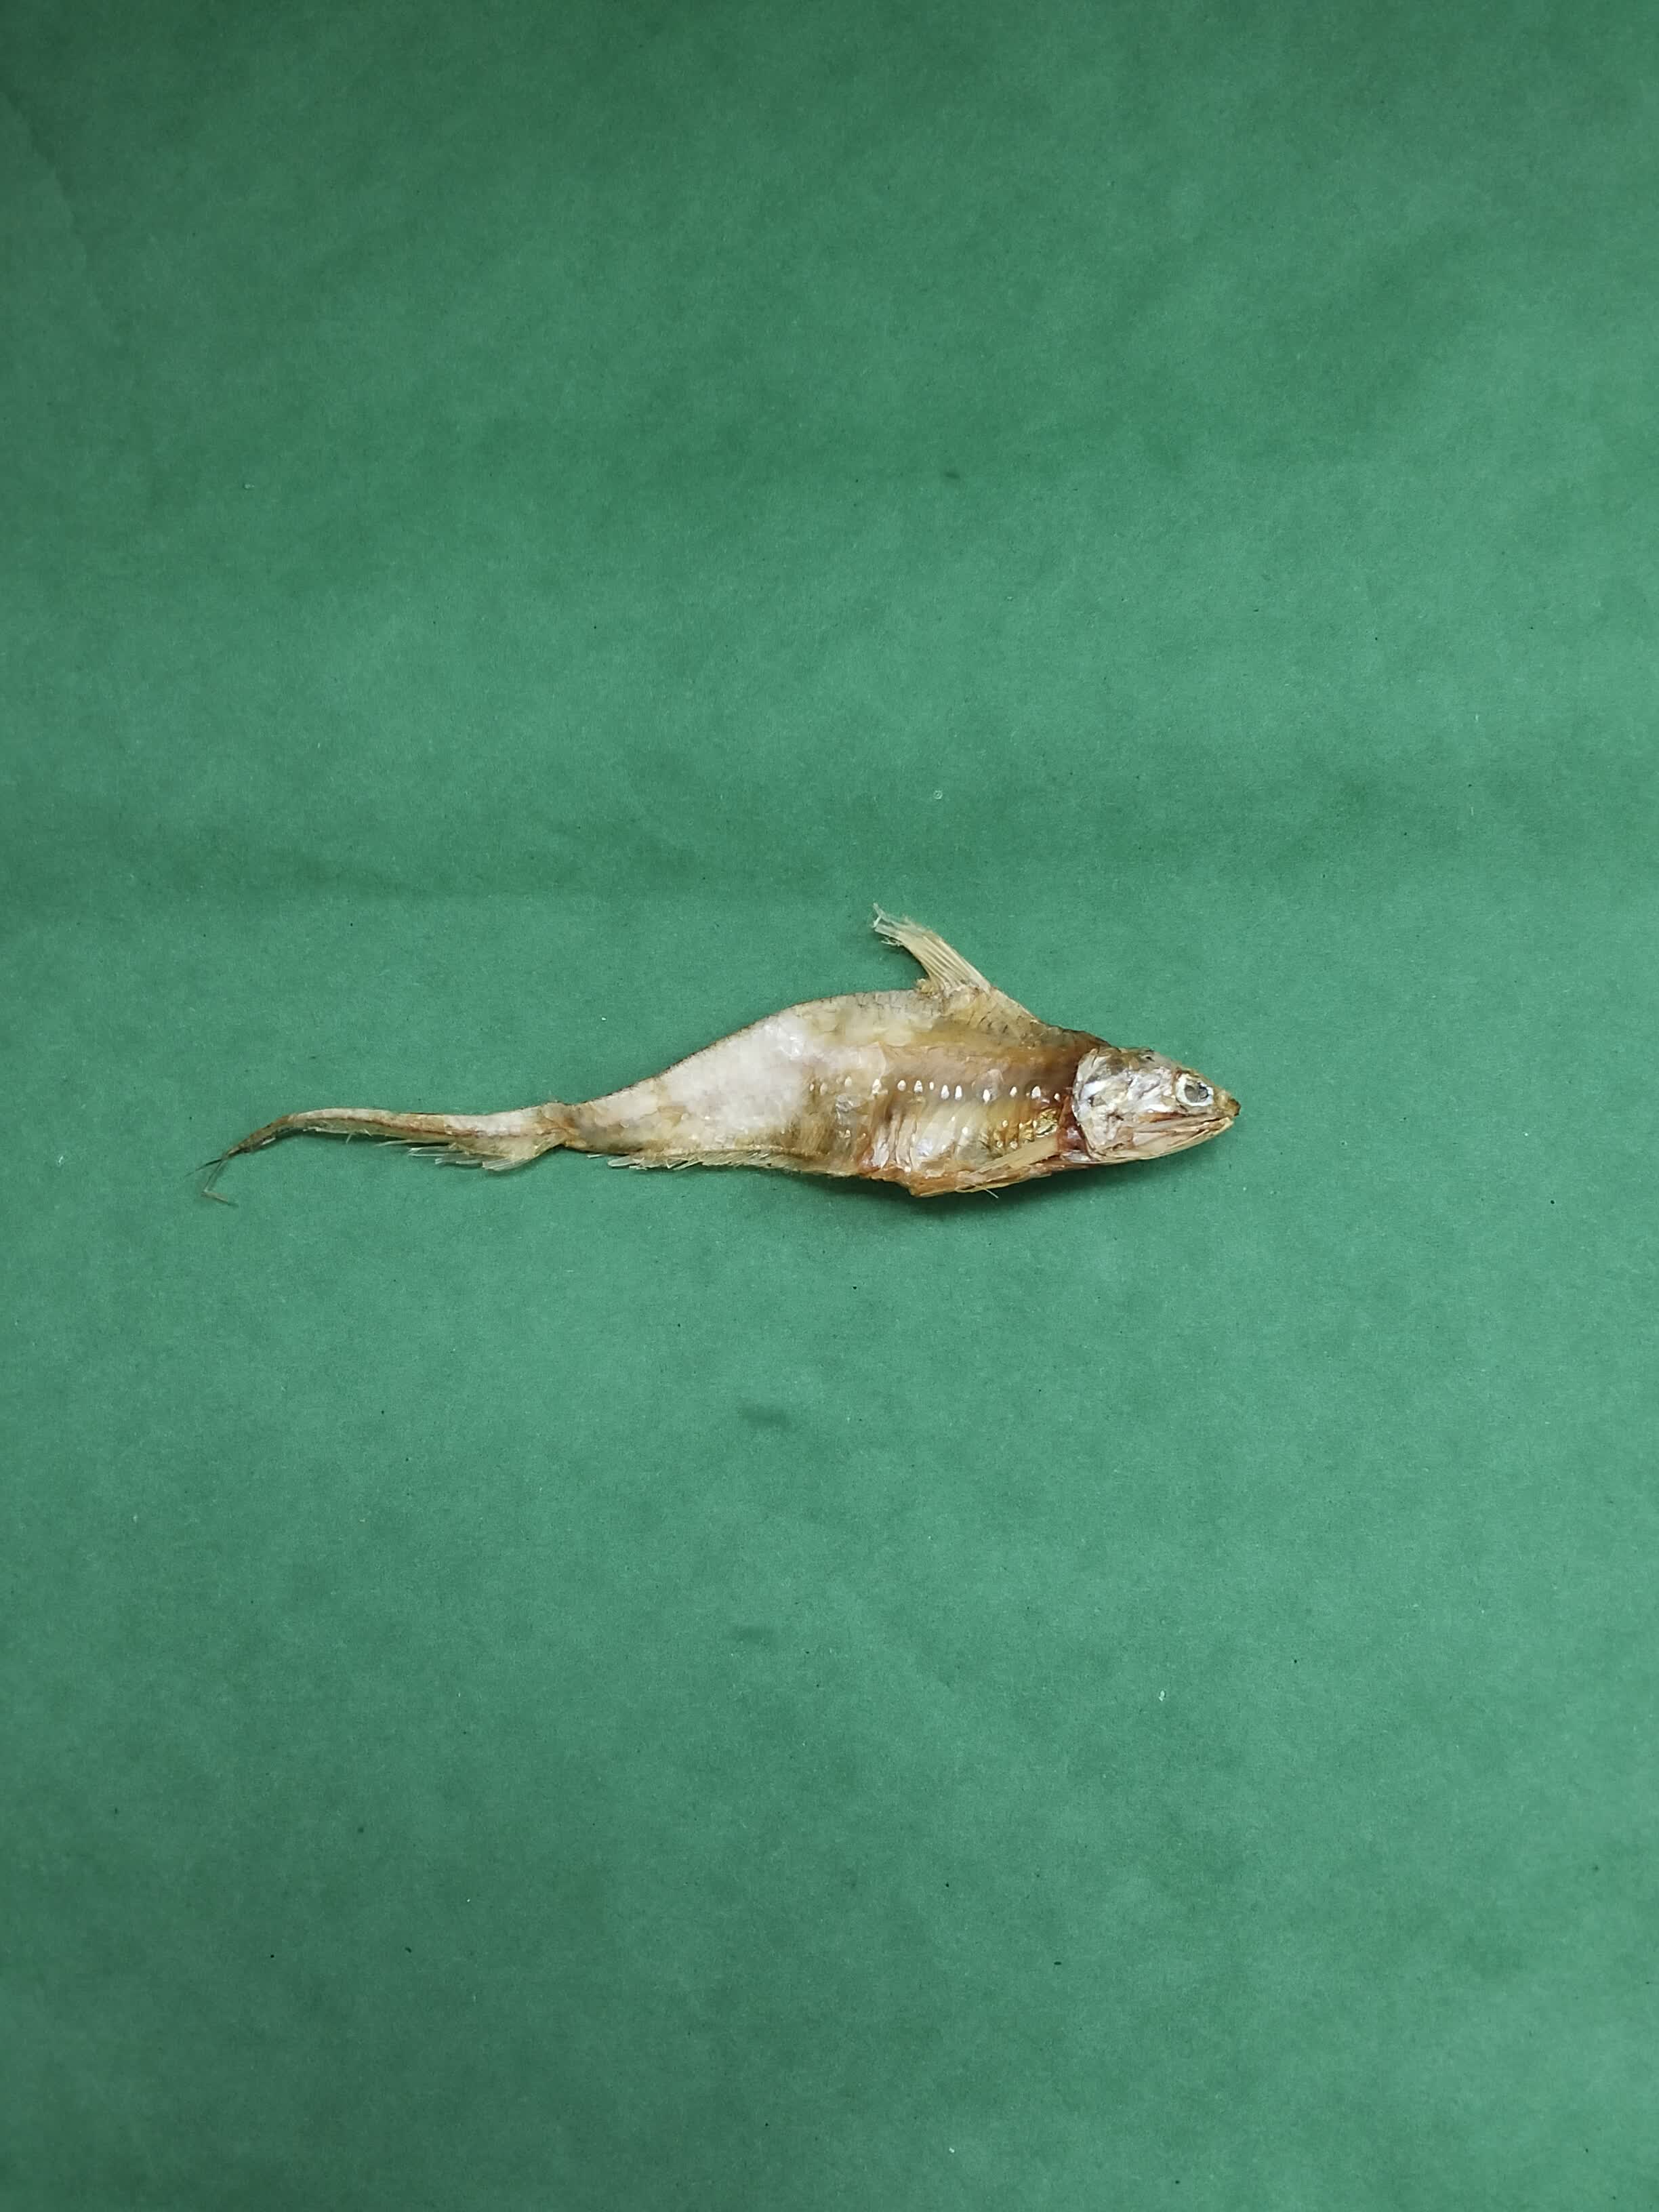
Species: Shundori